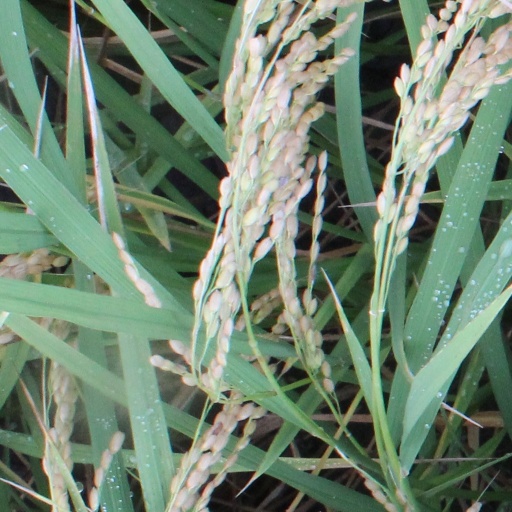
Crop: rice